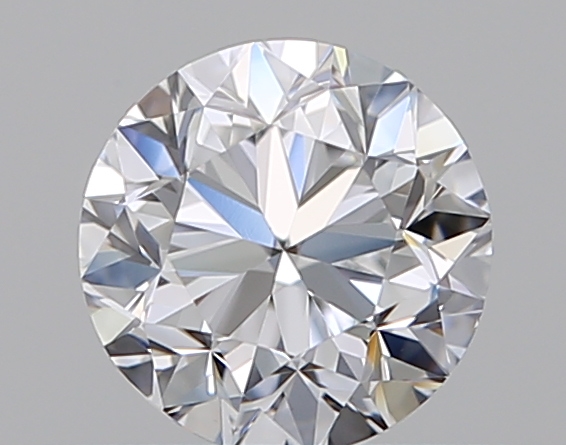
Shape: round
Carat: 0.5
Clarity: VS2
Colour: D
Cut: GD
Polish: EX
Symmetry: VG
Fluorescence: N
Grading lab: GIA
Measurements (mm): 4.85 x 4.89 x 3.21